Morgan Union Pacific Depot

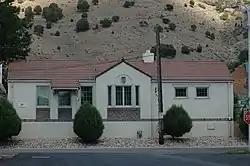

The Morgan Union Pacific Depot, at 98 N. Commercial St. in Morgan, Utah, was built in 1926.